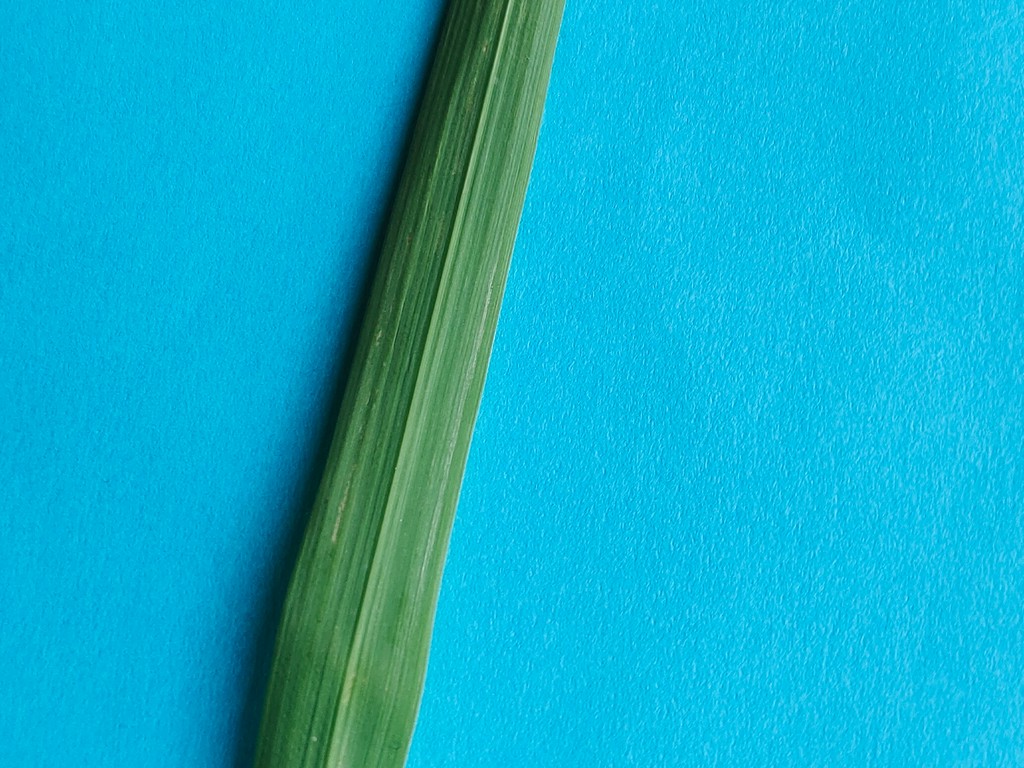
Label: Healthy